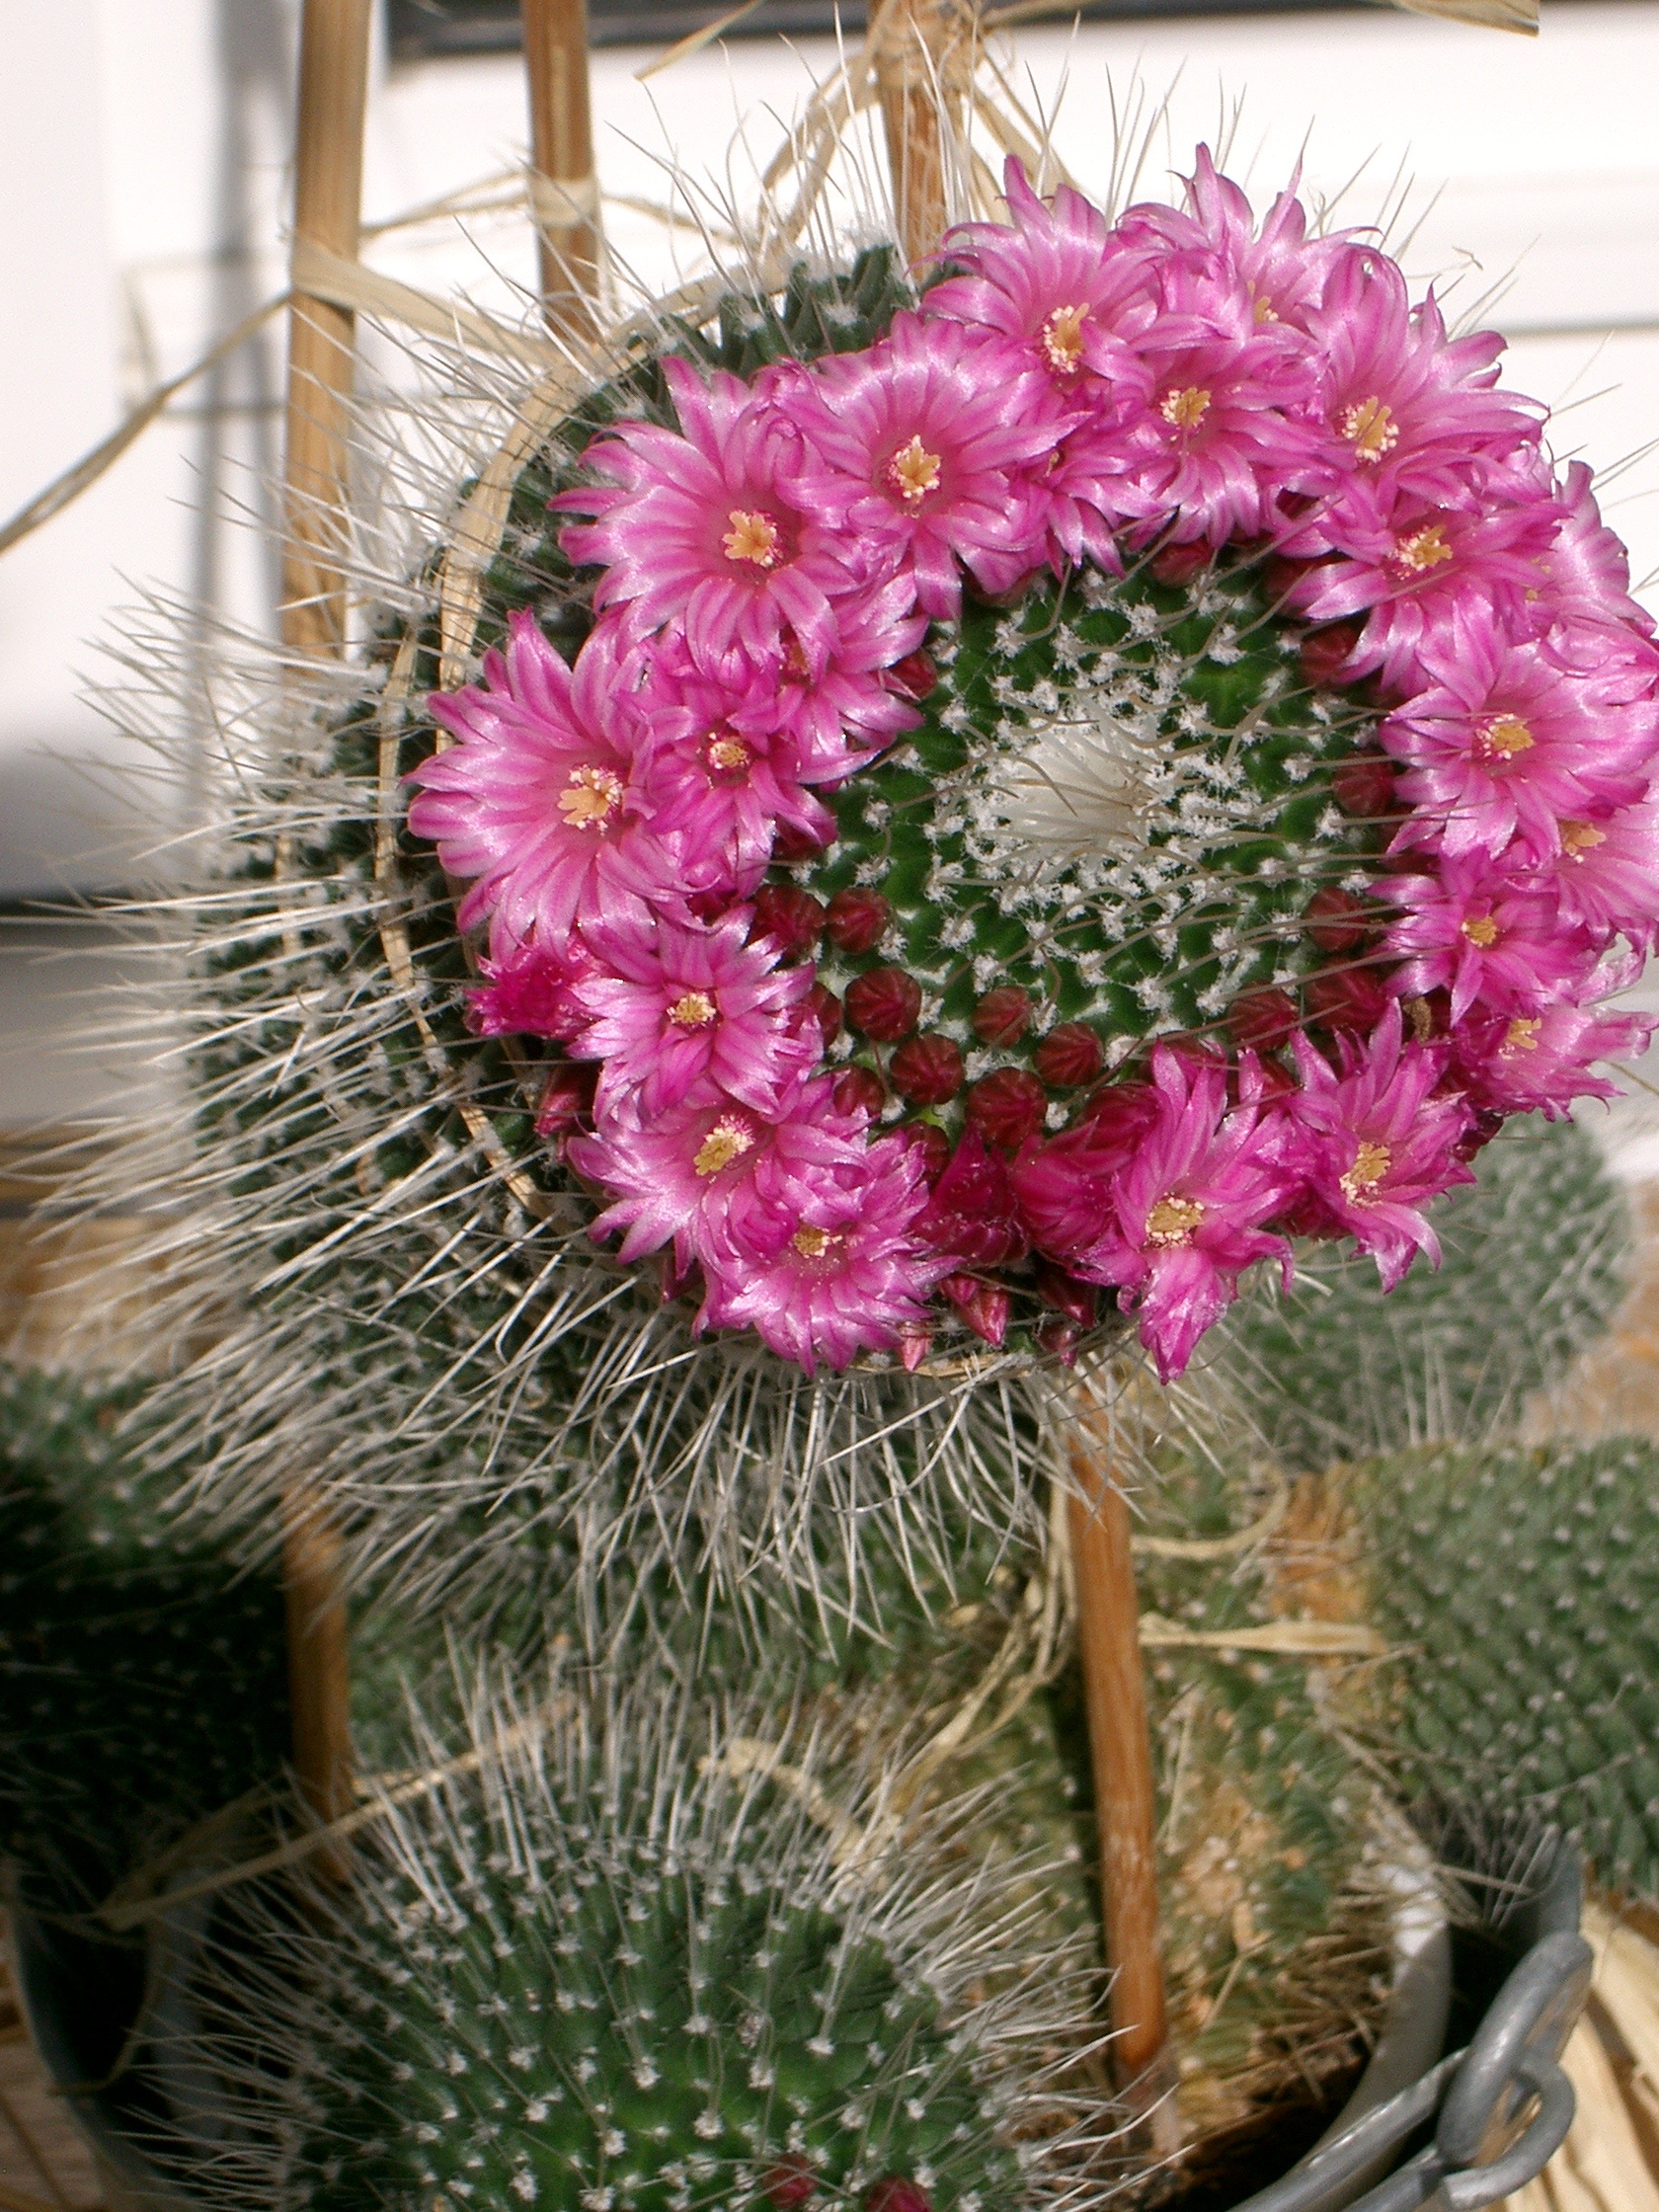
cactus, plant, flower, flowers, beautiful, floristry, caryophyllales, flowering plant, daisy family, flower bouquet, cactus blossom, floral design, land plant, hedgehog cactus, flower arranging